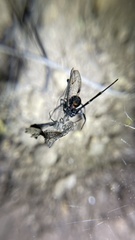
Species: Lactrodectus_hesperus